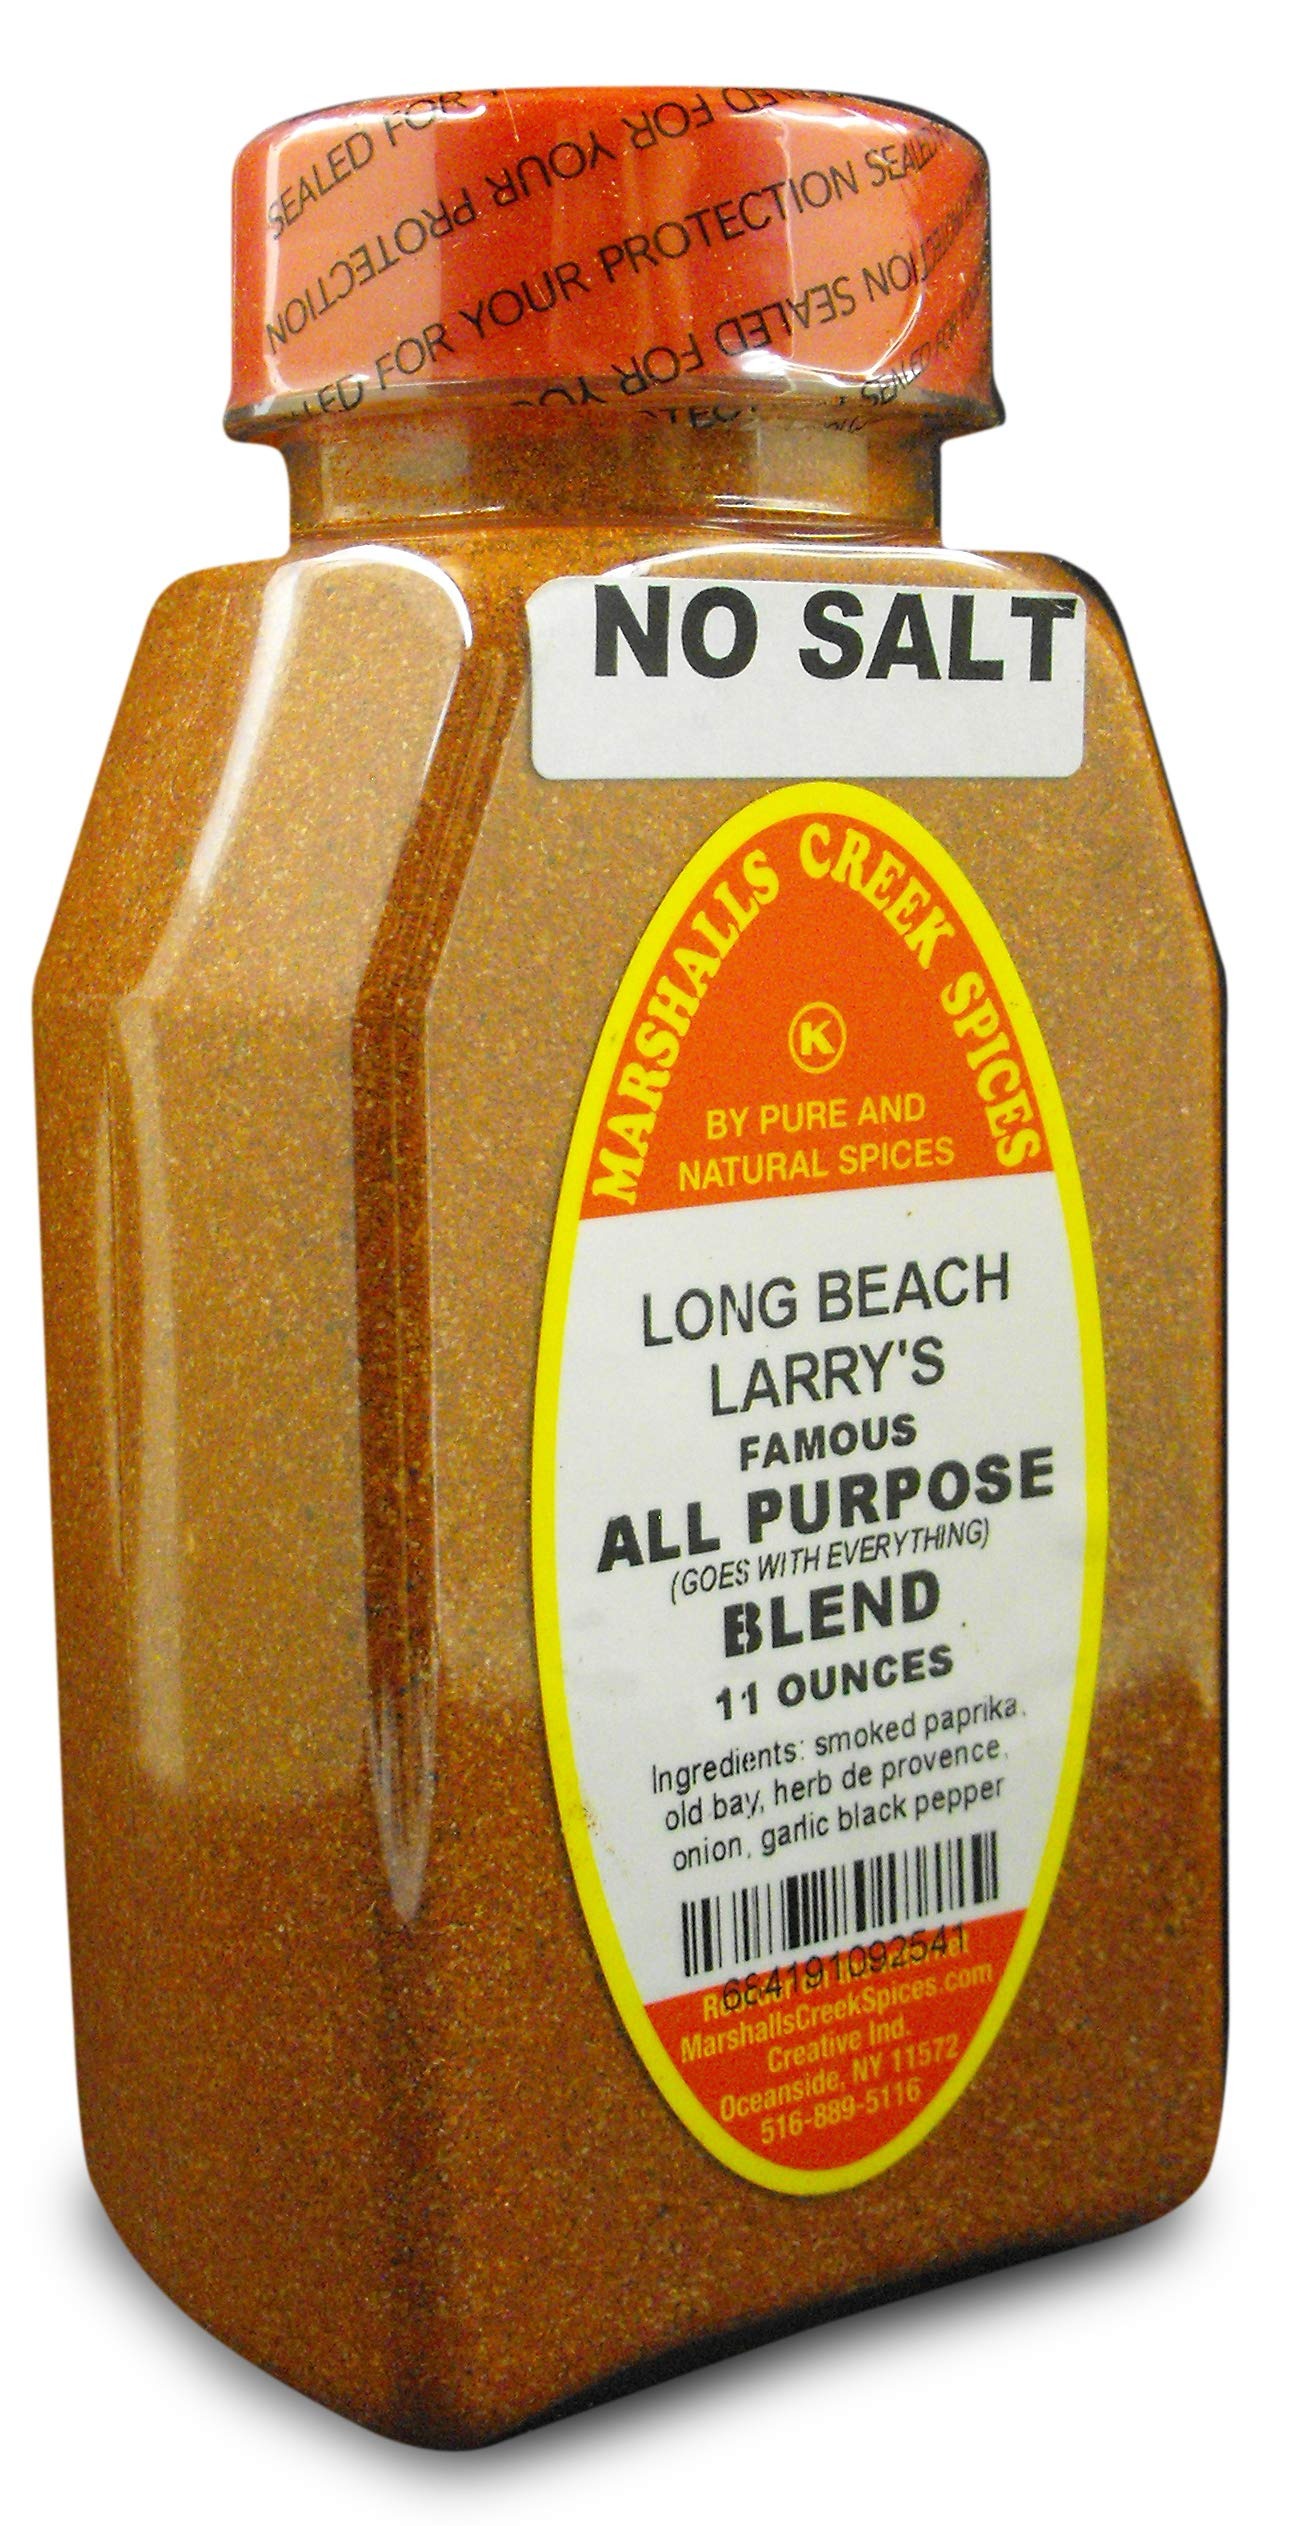
Item Name: Marshalls Creek Kosher Spices, (st07), LONG BEACH LARRY'S FAMOUS ALL PURPOSE SEASONING NO SALT 11 oz
Bullet Point 1: Marshalls Creek Spices buys in small quantities and packs weekly providing the freshest spices possible. Fresher spices means more flavor and a longer shelf life.
Bullet Point 2: No Fillers - No MSG
Bullet Point 3: All Natural & Kosher
Bullet Point 4: Our Store On Amazon. Copy & Paste https://www.amazon.com/stores/page/78253499-C1B3-4400-8F47-54B4E41C13D1
Product Description: 11 ounce jar of Long Beach Larry's All Purpose Seasoning. Ingredients: smoked paprika, old bay blend, herb de provence blend, onion, garlic, black pepper.
Value: 11.0
Unit: Ounce

Price: 11.98